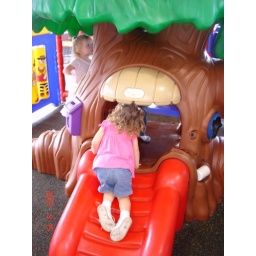
Brookyne playing in the tree house at McDonalds!